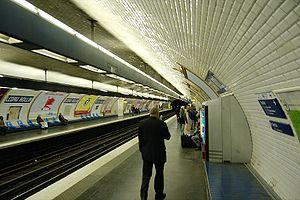
La liste des stations du métro de Paris propose un aperçu des stations actuellement en service, fermées ou autres, du métro de Paris, en France. Le métro a ouvert en 1900 et comprend 302 stations et 383 points d'arrêt, depuis le 23 mars 2013. Les stations fermées ne sont pas comptées dans le total.
Ledru-Rollin est une station de la ligne 8 du métro de Paris, située à la limite des 11ᵉ et 12ᵉ arrondissements de Paris.